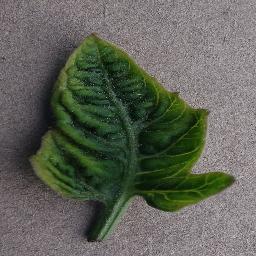
Label: Tomato___Tomato_Yellow_Leaf_Curl_Virus